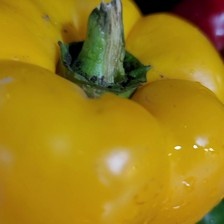
Label: capsicum